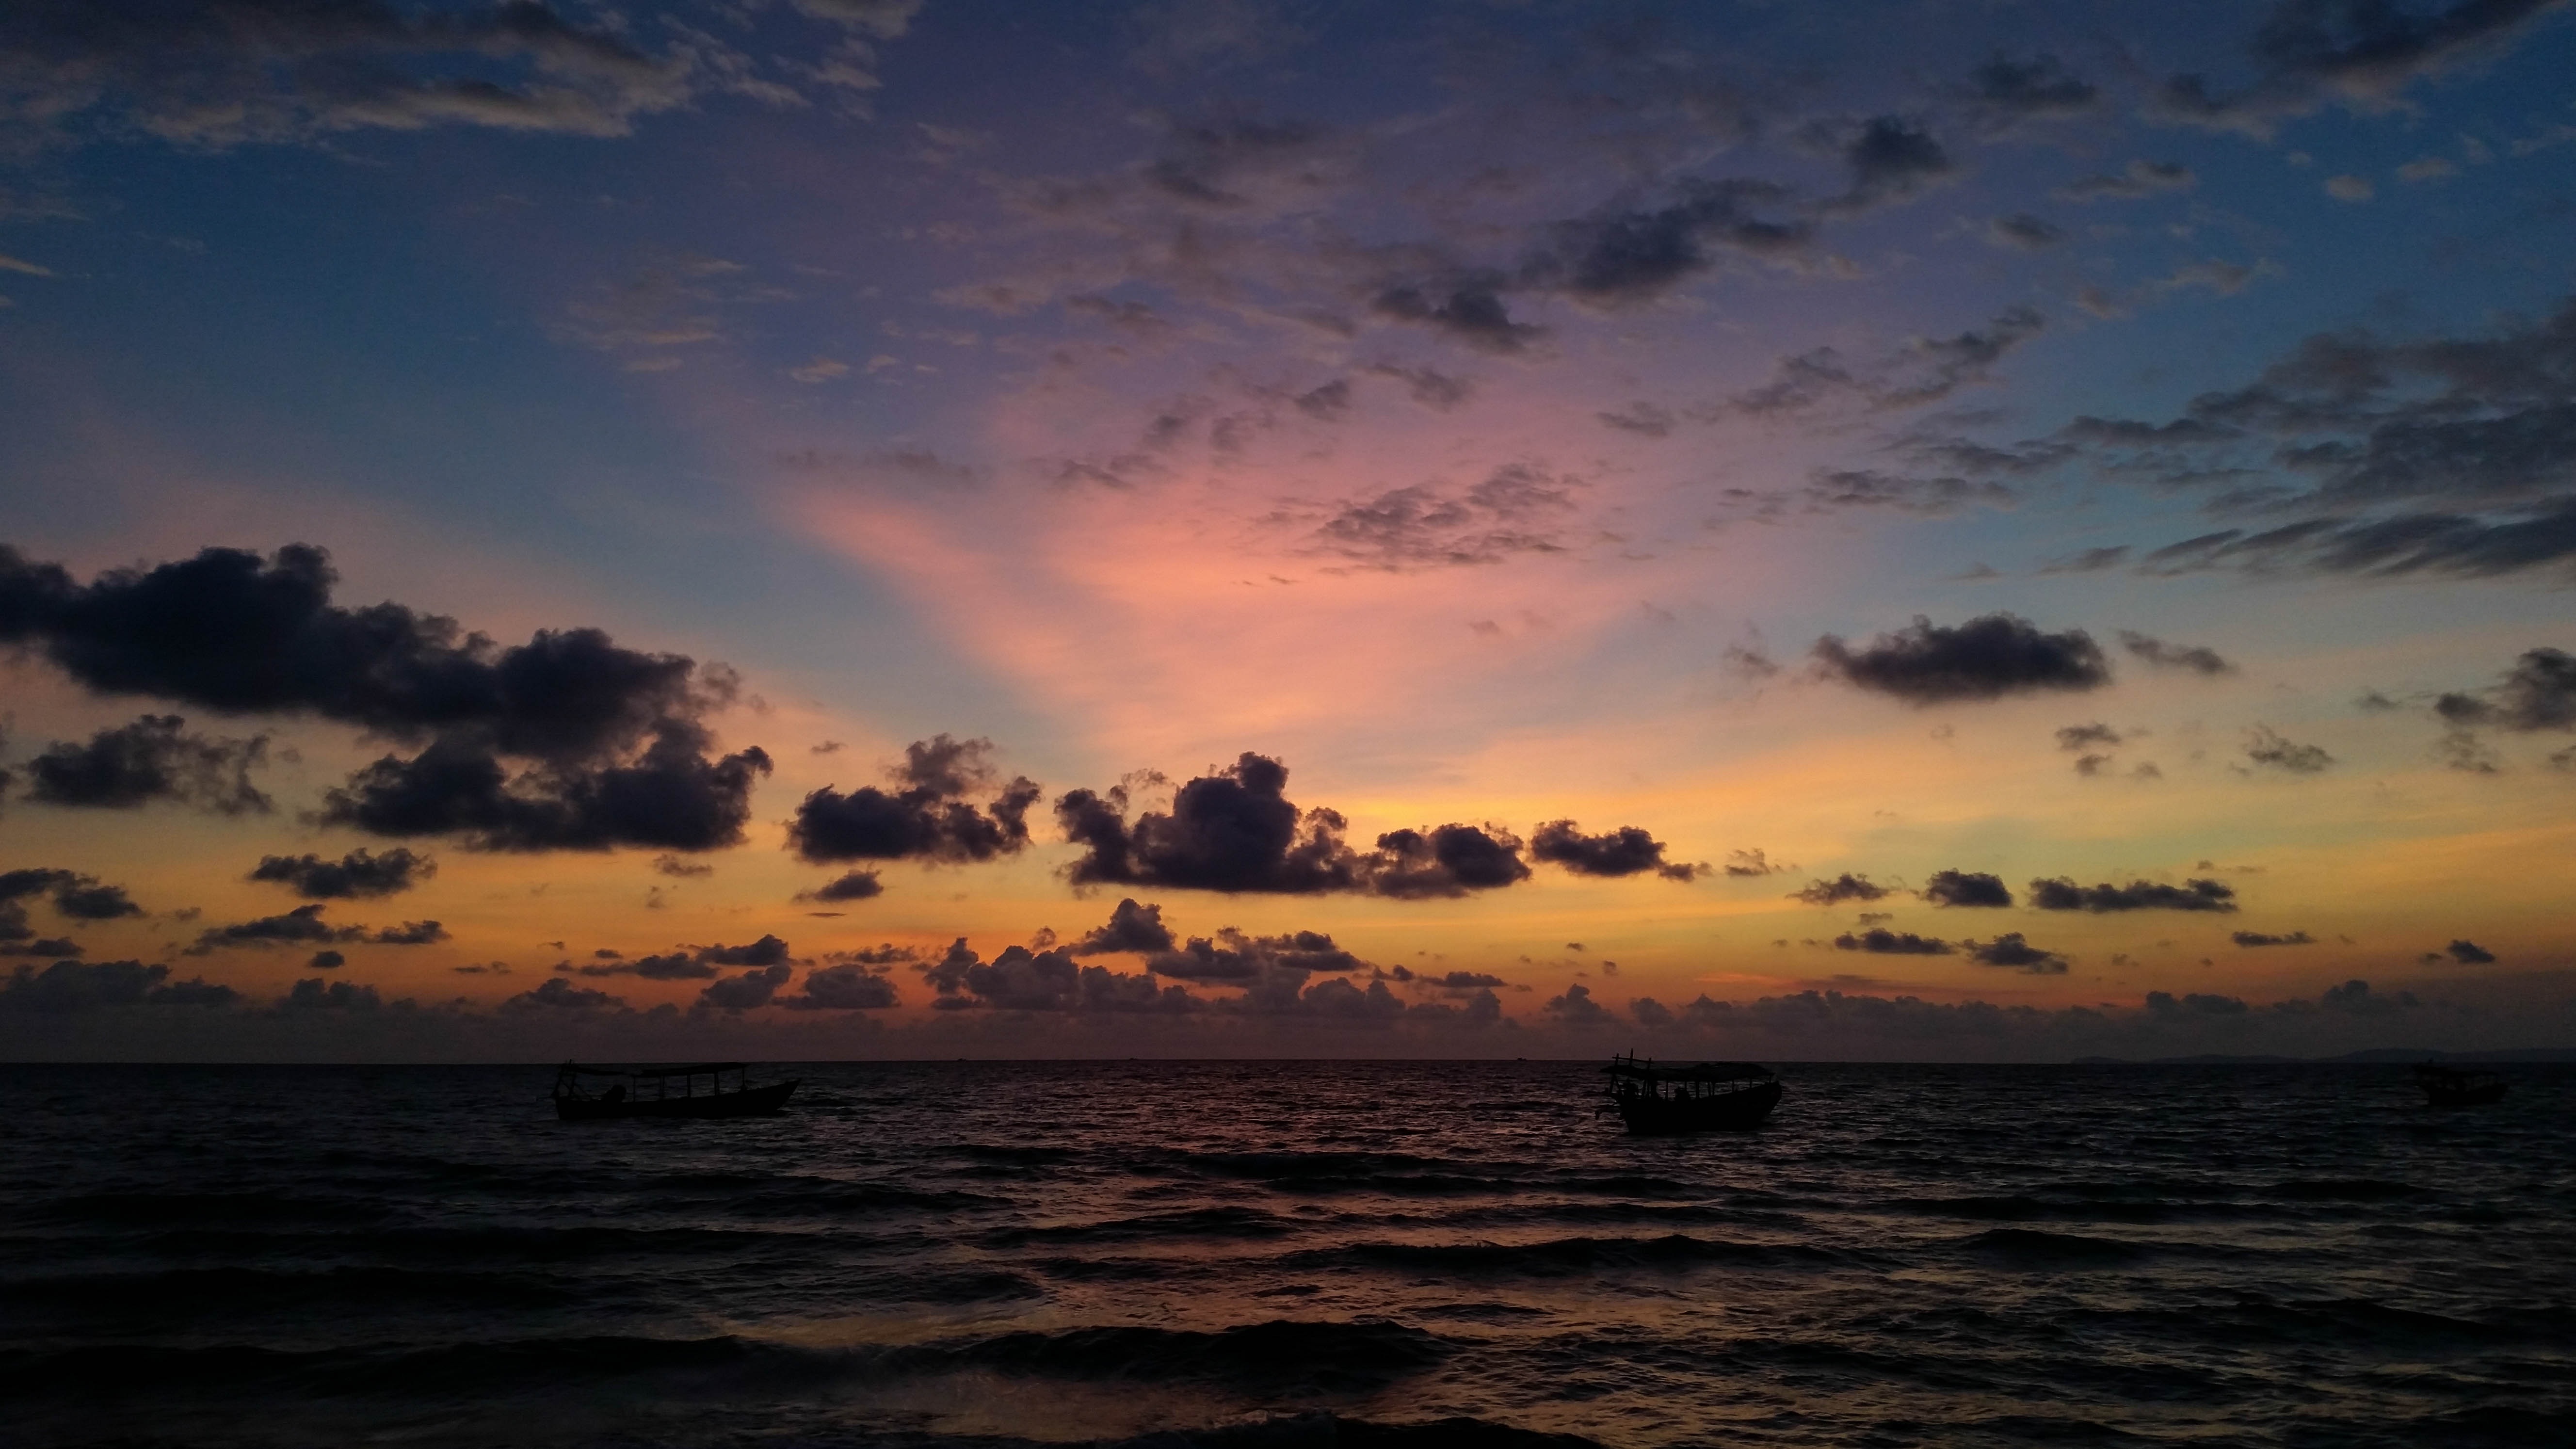
beach, sea, coast, ocean, horizon, cloud, sky, sunrise, sunset, sunlight, morning, shore, wave, dawn, ship, dusk, evening, asia, clouds, cambodia, afterglow, sihanoukville, wind wave